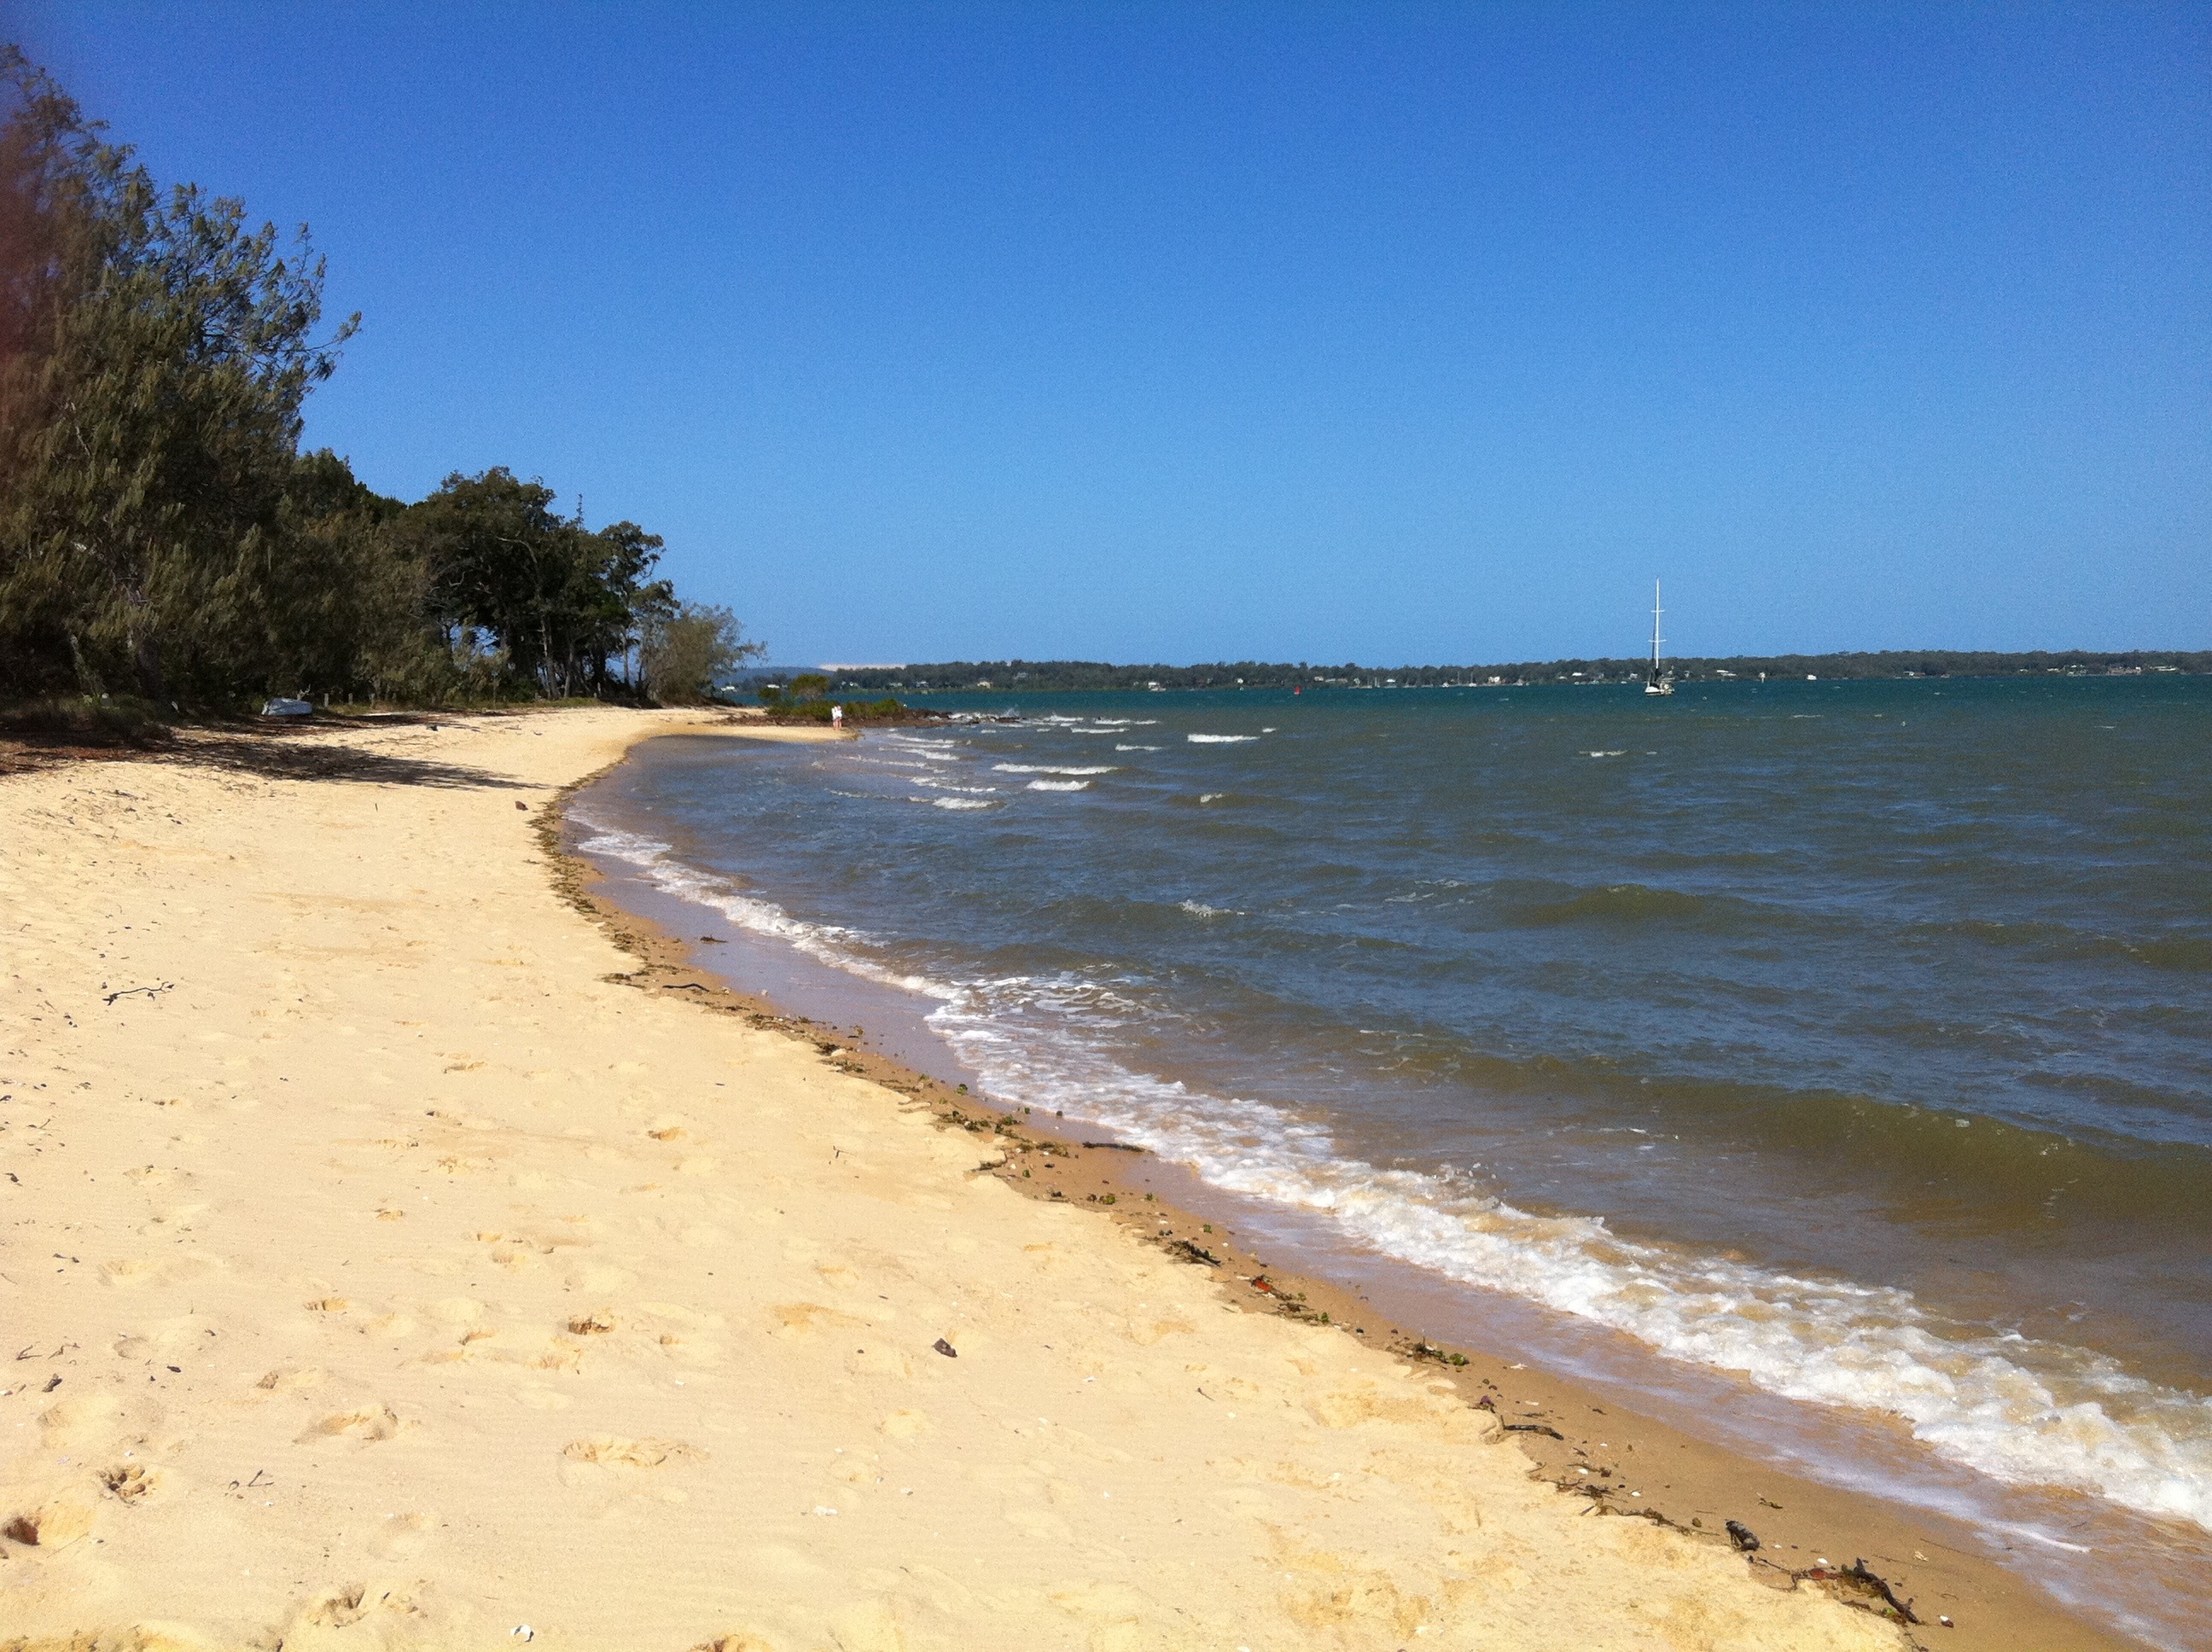
beach, sea, coast, water, sand, ocean, horizon, sky, sun, sunlight, shore, wave, coastal, vacation, travel, coastline, seaside, idyllic, surf, inlet, relax, paradise, palm, tranquil, tropical, peaceful, seascape, calm, bay, island, body of water, relaxation, resort, picturesque, beachfront, serenity, caribbean, exotic, cape, destination, nobody, deserted beach, wind wave, promontory, unspoilt, coastal and oceanic landforms